Clóvis Frainer

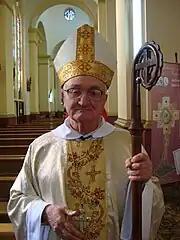
Bishop Clóvis Frainer in 2011

Clóvis Frainer OFMCap (March 23, 1931 – April 4, 2017) was a Roman Catholic archbishop.